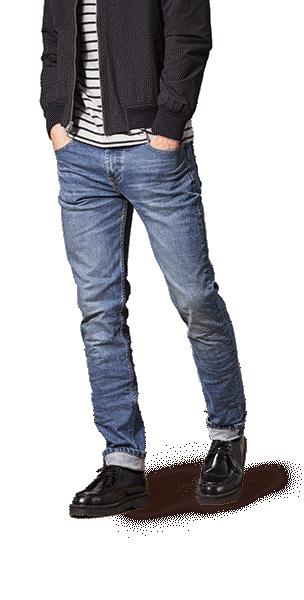
Gender: men